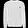
Label: Pullover